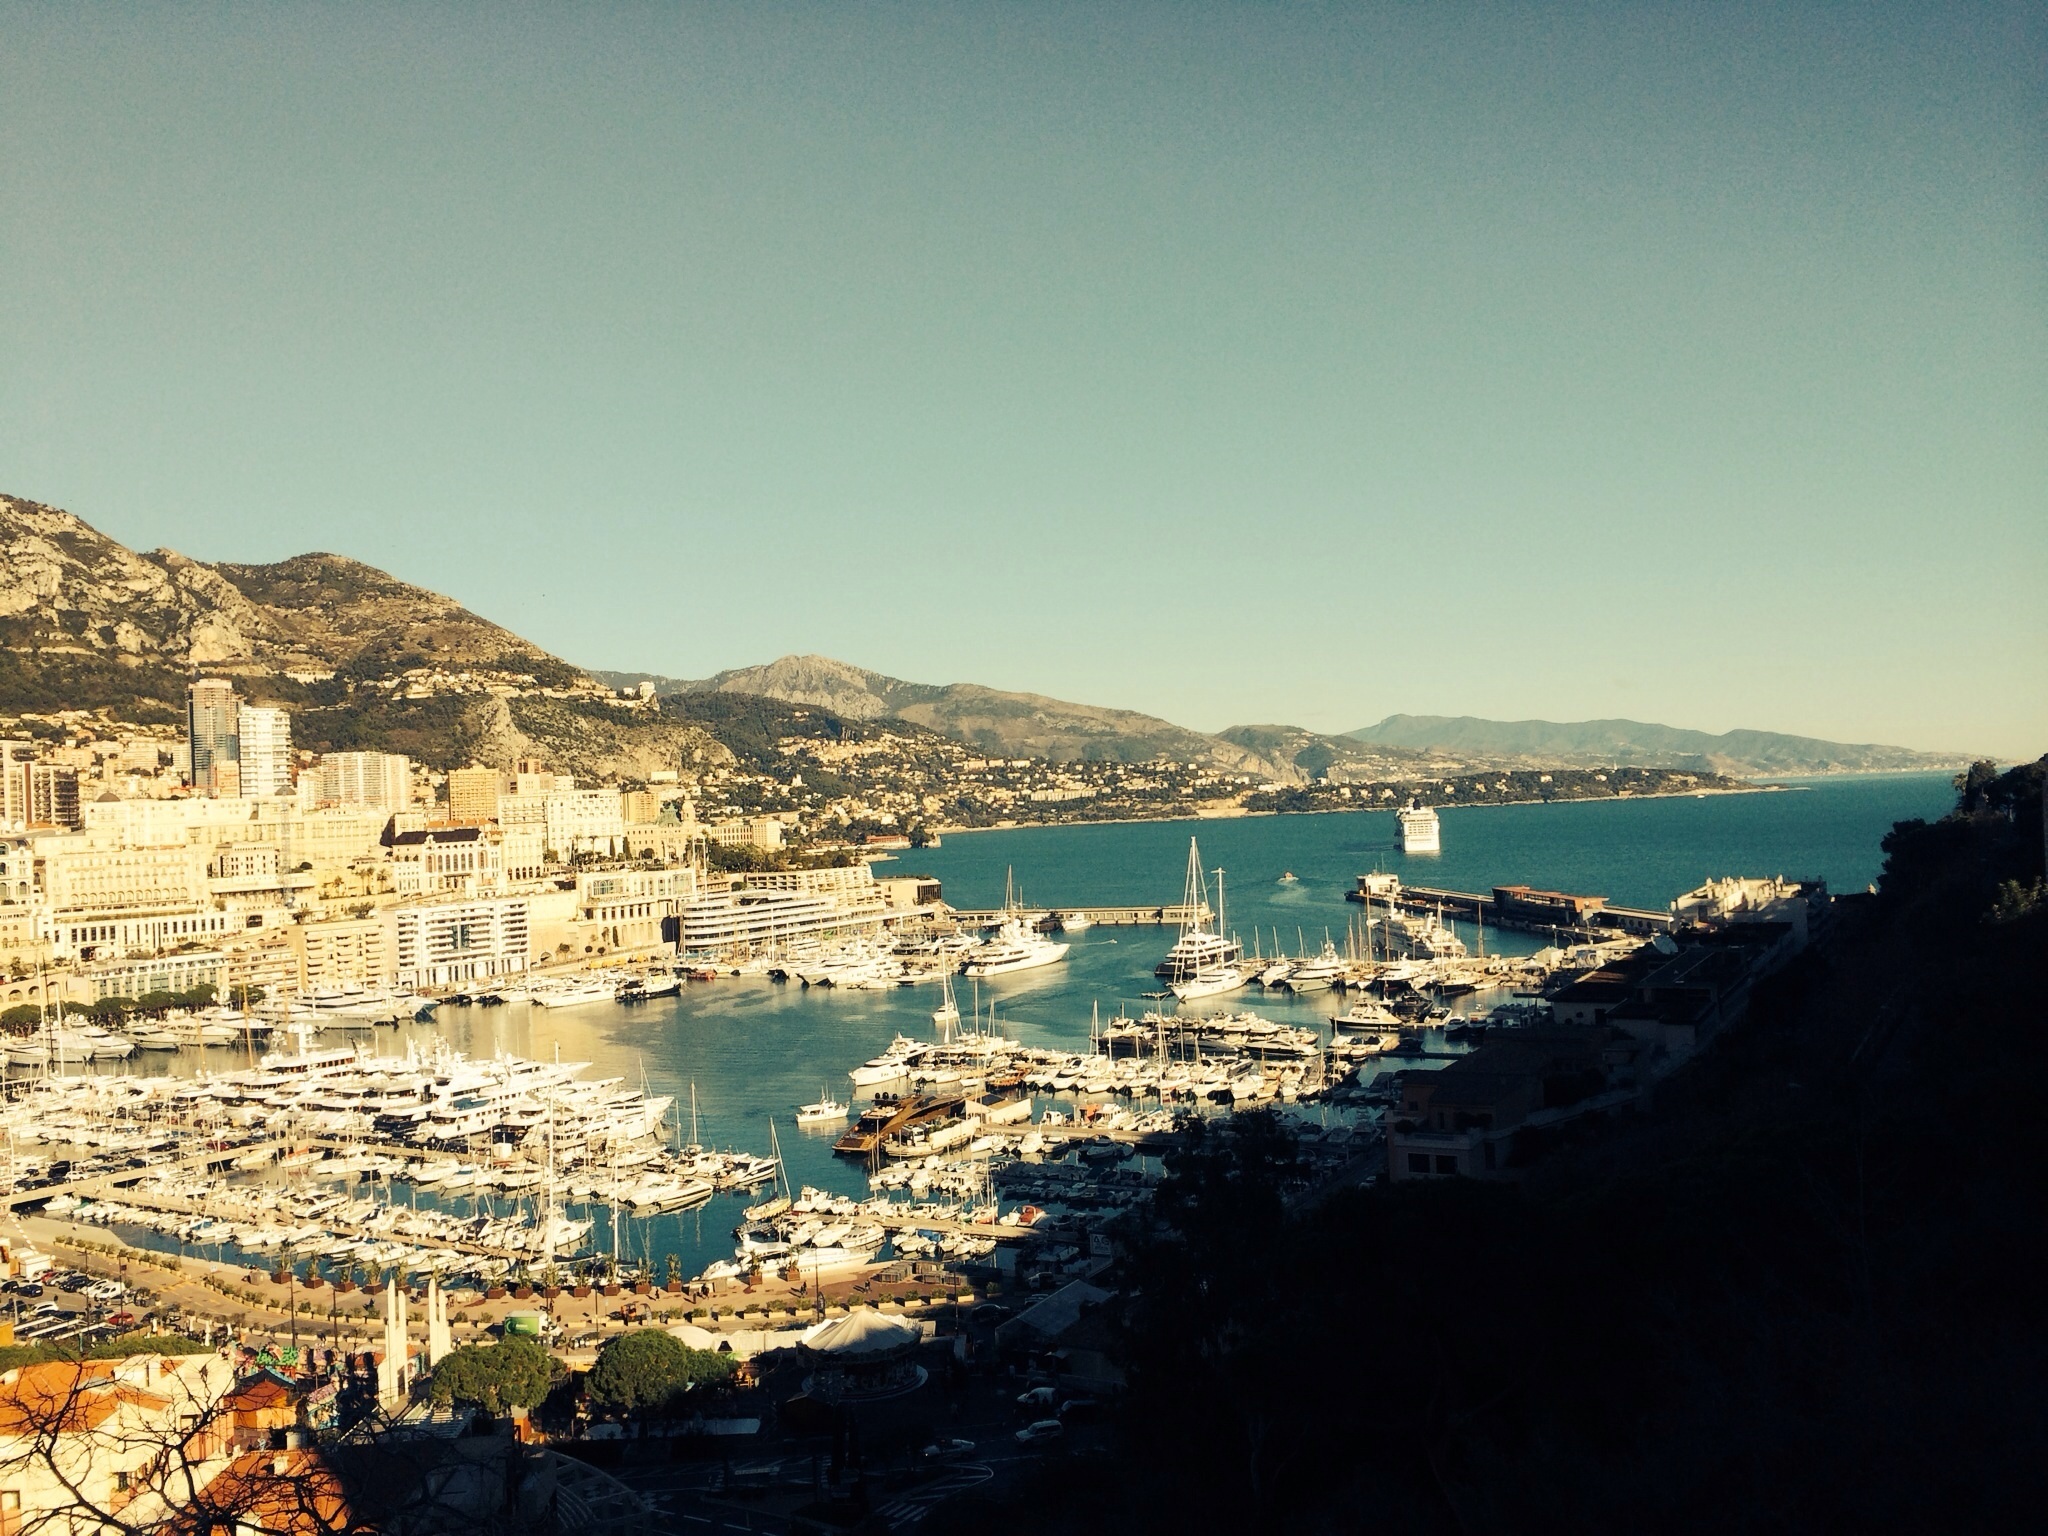
beach, sea, coast, ocean, horizon, shore, town, cliff, dusk, evening, bay, terrain, body of water, cape